Marlin Jackson

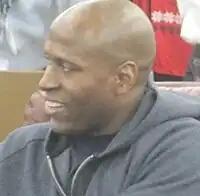
Jackson in 2010

Marlin Tyrell Jackson (born June 30, 1983) is an American former professional football player in the National Football League (NFL). He played college football for the Michigan Wolverines, and was recognized as a two-time All-American. The Indianapolis Colts selected him in the first round of the 2005 NFL draft. Jackson won Super Bowl XLI with the Colts against the Chicago Bears. He finished his career with the Philadelphia Eagles.